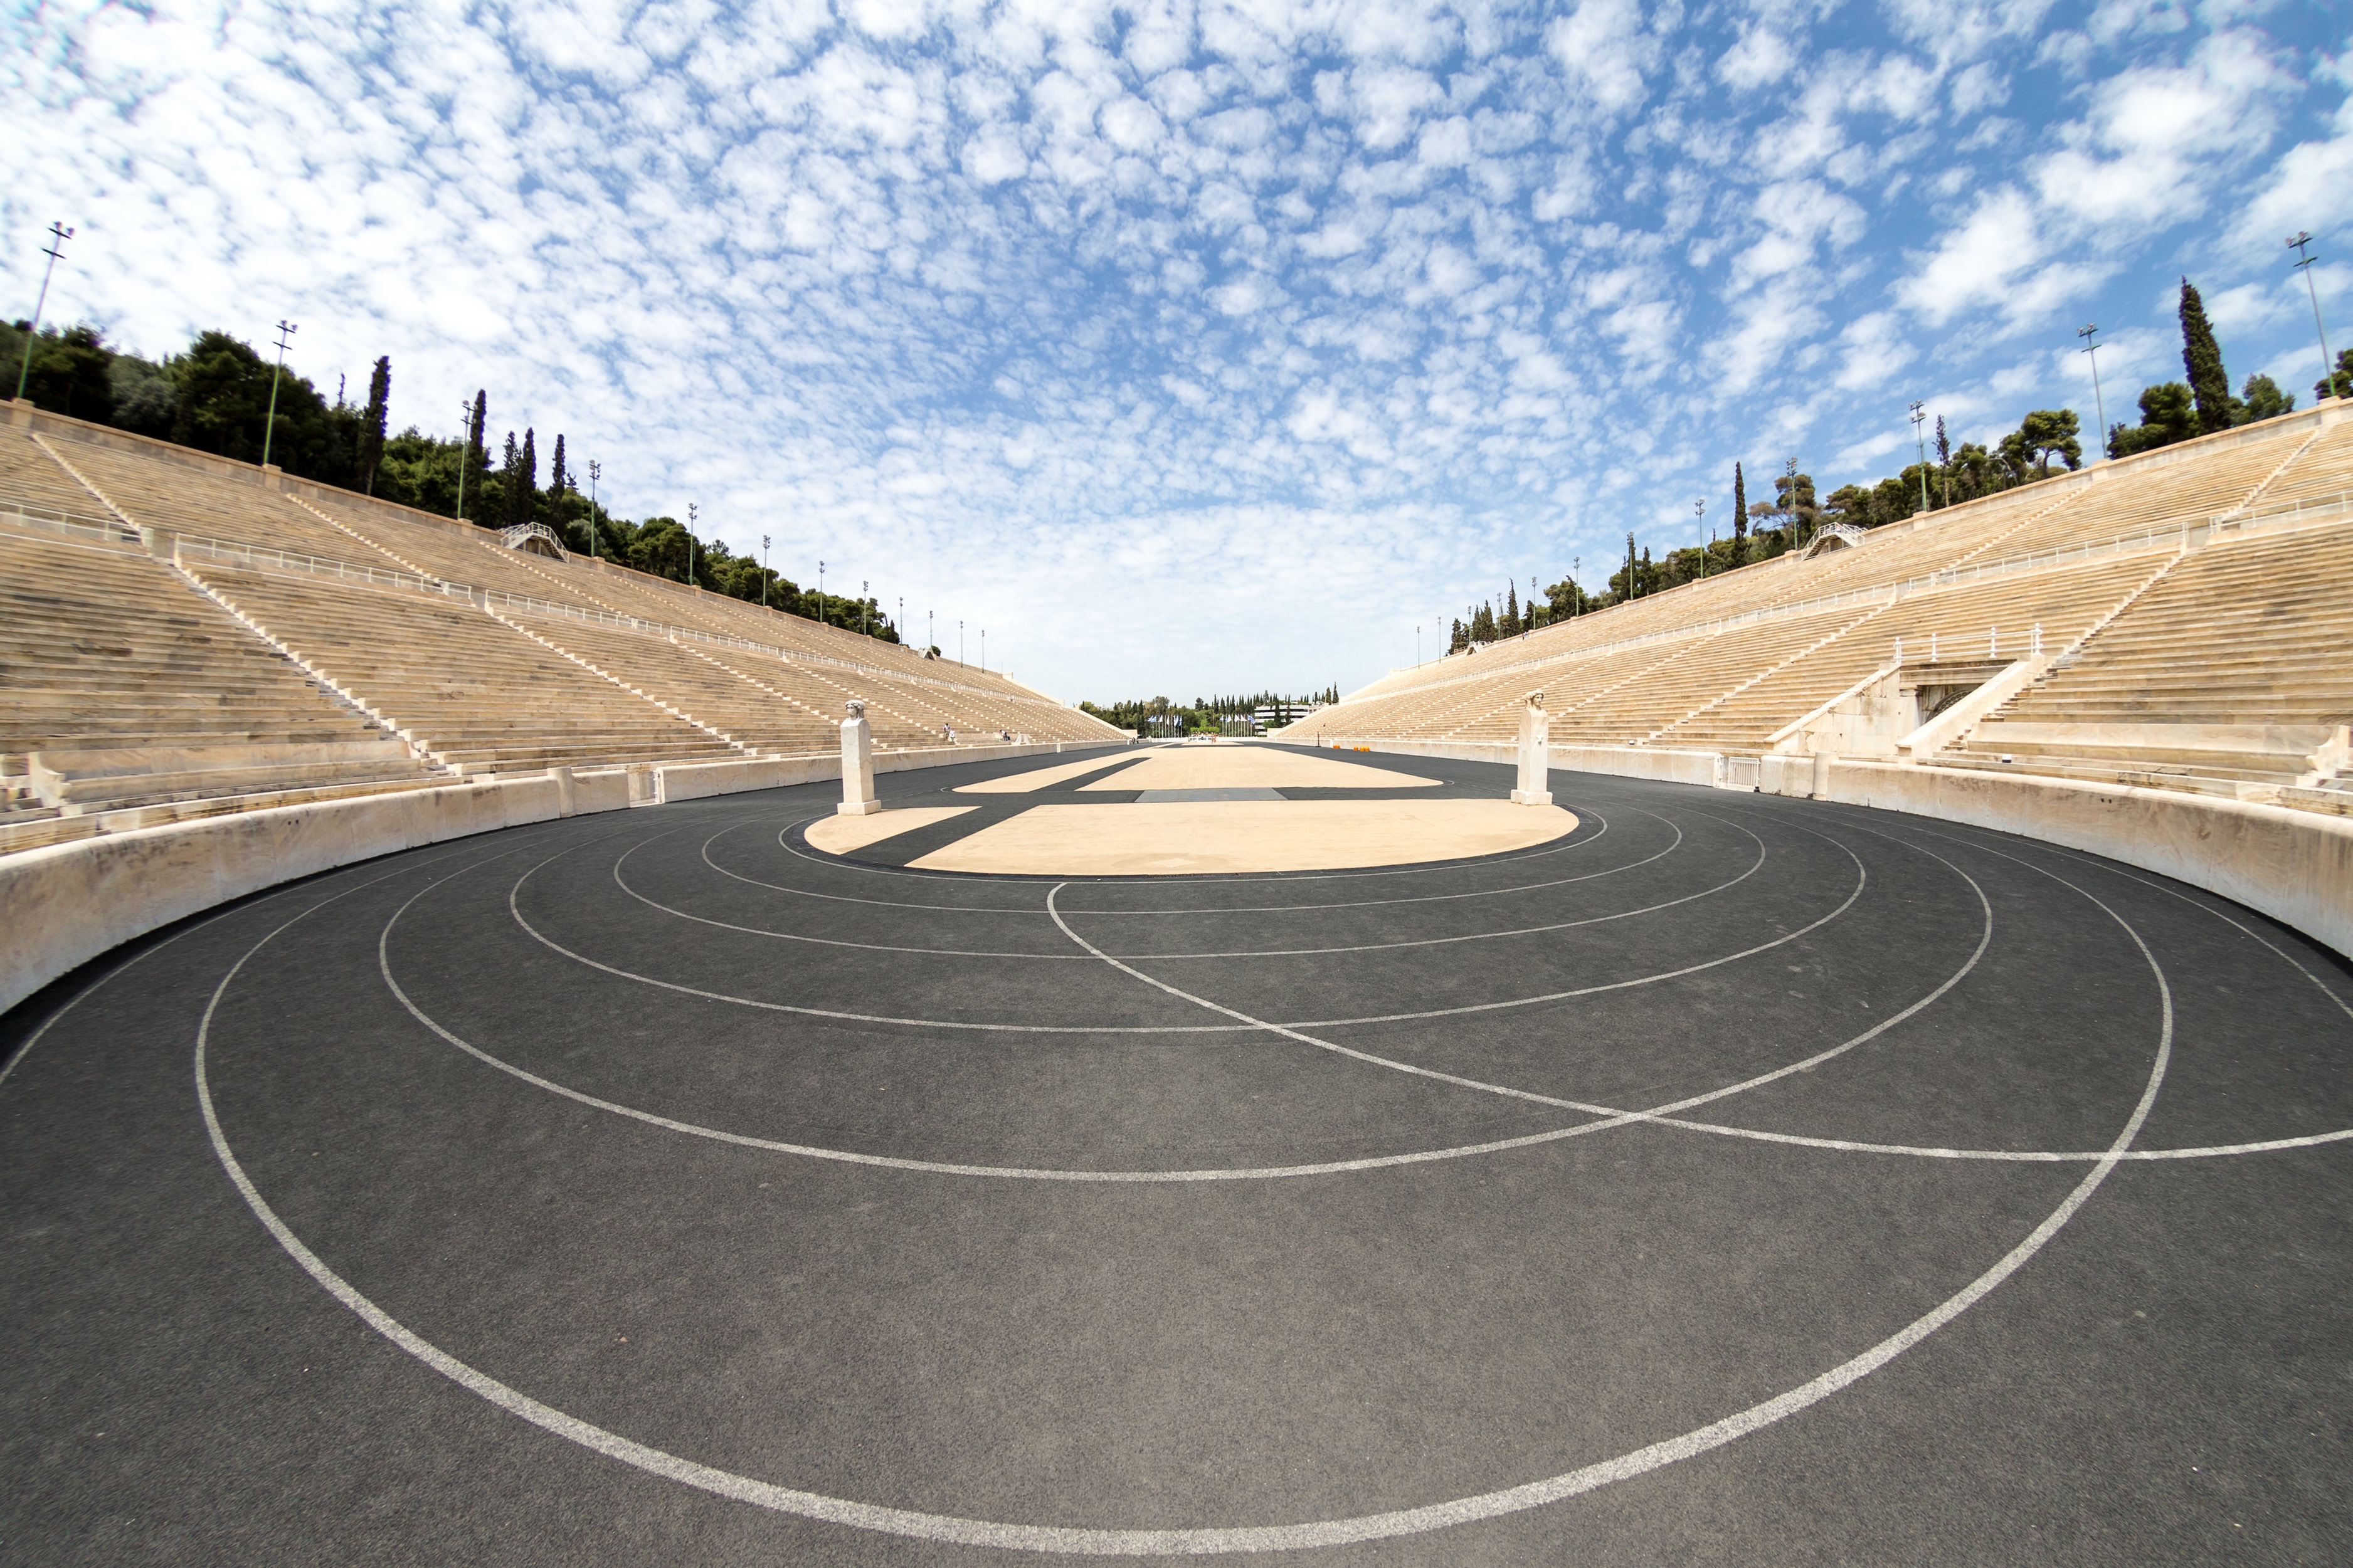
structure, road, highway, asphalt, walkway, line, lane, stadium, infrastructure, race track, aerial photography, road surface, sport venue